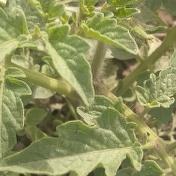
Crop: Tomato
Condition: healthy-leaf